Johannes Holbek

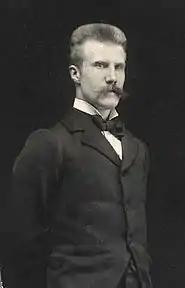
Johannes Holbek, from "Det Kongelige Bibliotek"

Johannes Holbek (13 November 1872, in Årby, near Kalundborg – 14 May 1903, in Copenhagen) was a Danish painter and graphic artist.